Frank Stäbler

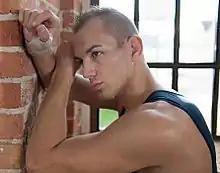
Stäbler in 2014

Frank Stäbler (also spelled Staebler; born 27 June 1989) is a German Greco-Roman wrestler. He won the 2012 European Championship and 2015 World Championship in the welterweight category. Stäbler trains at TSV Musberg in Leinfelden-Echterdingen, Germany, coached by Janis Zamanduridis from the national wrestling team.